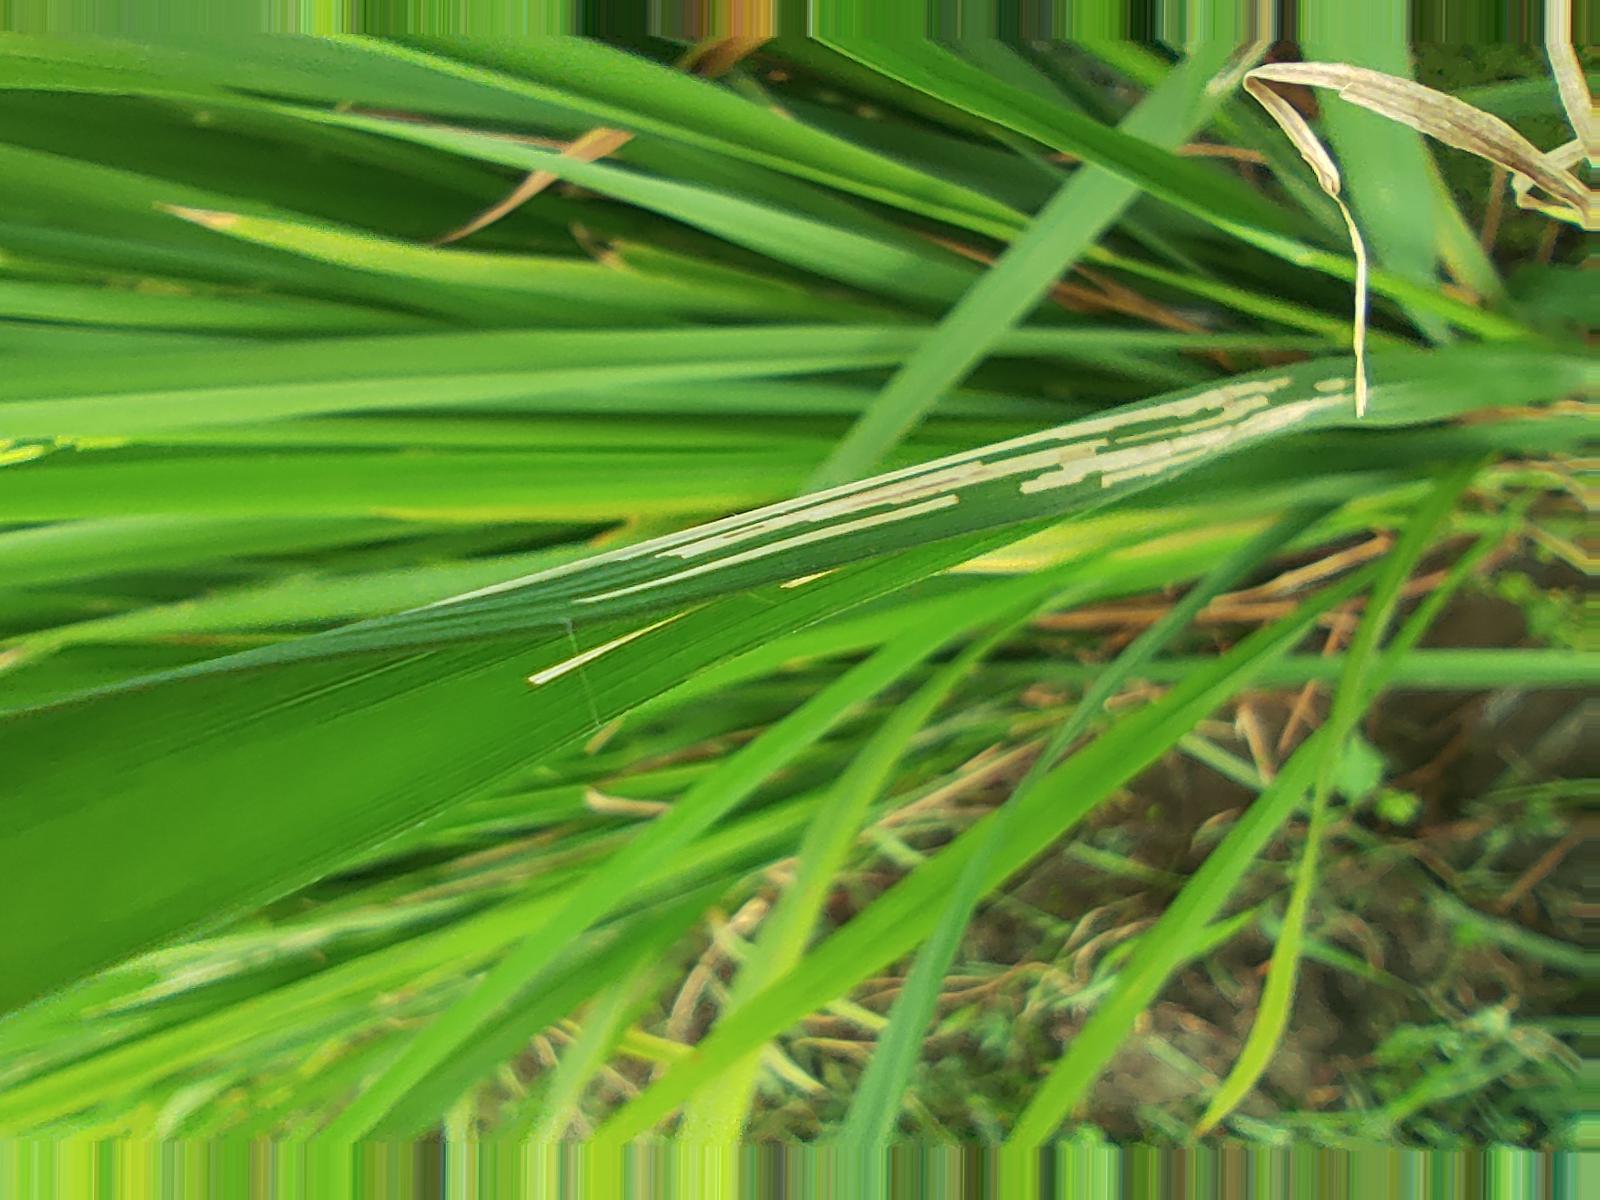
Nhãn: Sâu gai ( Hispa )